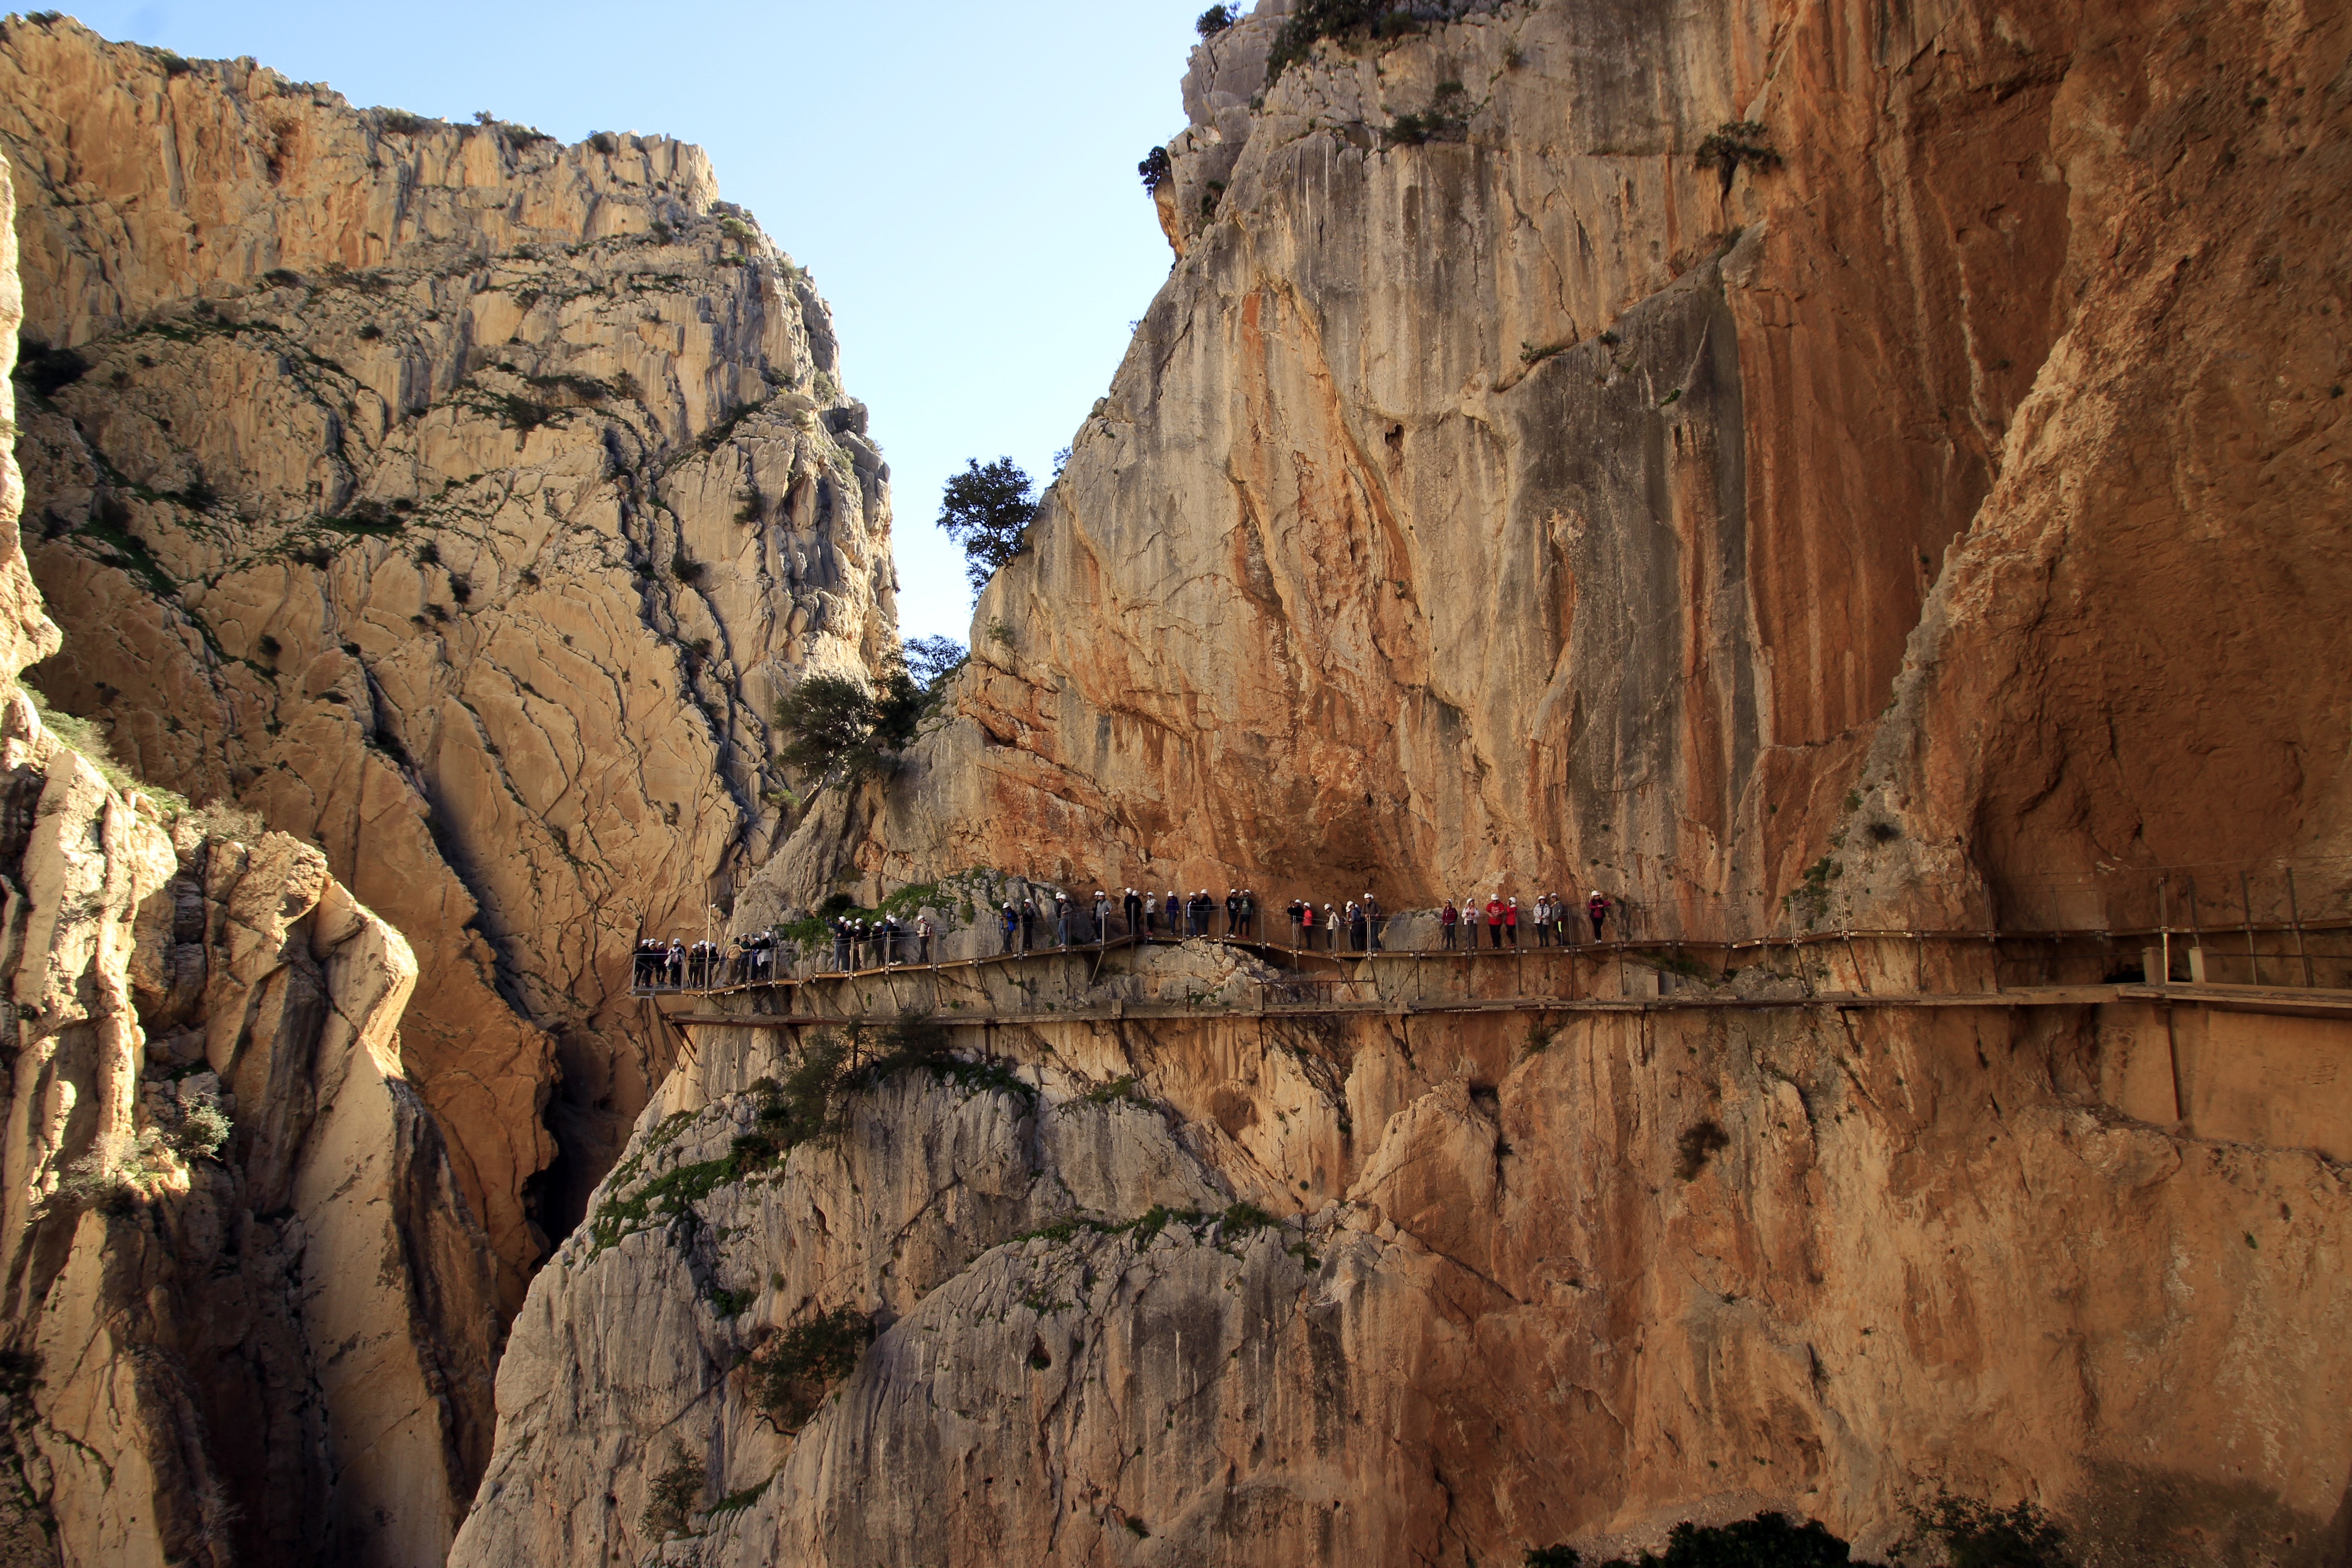
landscape, rock, mountain, sky, adventure, formation, cliff, canyon, attraction, tourism, terrain, national park, height, excursion, geology, outcrop, tourists, badlands, escarpment, wadi, bedrock, fault, malaga, narrows, tourist product, active turism, caminito del rey